Toolache wallaby

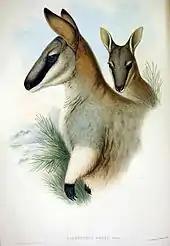
Illustration of the upper body by Henry Richter in John Gould's "Mammals of Australia" (1863)

The toolache wallaby was a slim, graceful, and elegant creature that had a pale ashy-brown pelt with a buff-yellow underbelly.